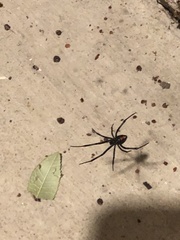
Species: Lactrodectus_hesperus